East Midlands

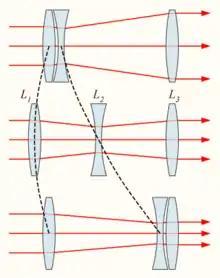
How a zoom lens works; the principle was largely first invented in Leicester.

Derby was home to two railway workshops, Derby Works and Derby Litchurch Lane Works initially for the Midland Railway, then the London, Midland & Scottish Railway, and finally British Rail. British Rail Research Division in Derby invented the APT (British Rail Class 370) and Maglev. The first steel rails were laid in 1857 at Derby railway station for the Midland Railway. Derby Litchurch Lane Works remains in operation under the ownership of Alstom